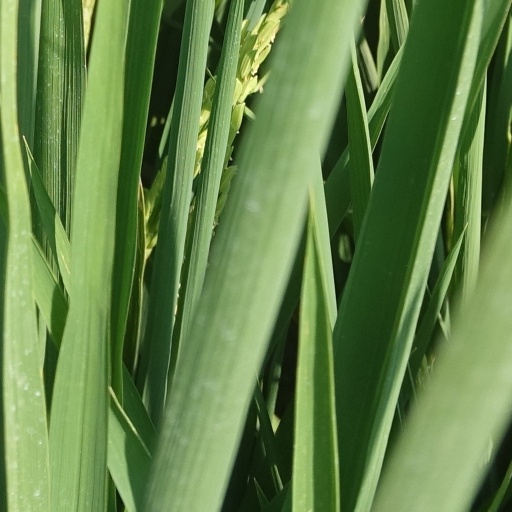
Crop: rice